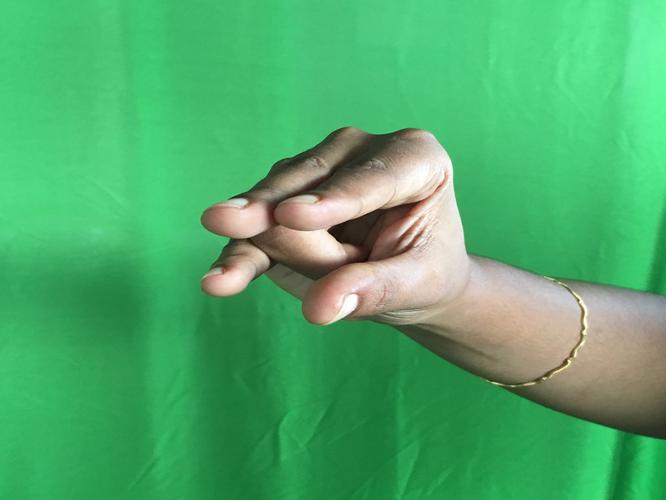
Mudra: Kangulam
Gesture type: single_hand